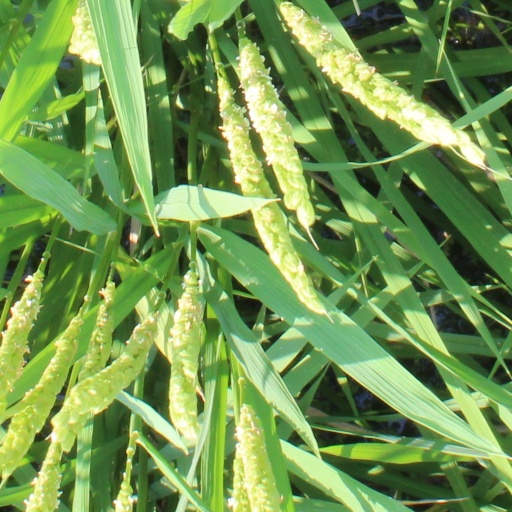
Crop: rice